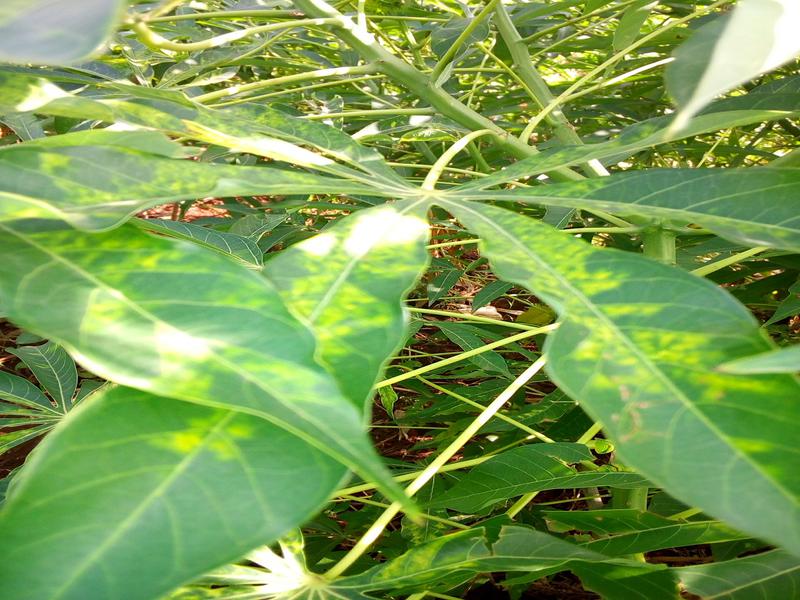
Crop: cassava
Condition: mosaic_disease